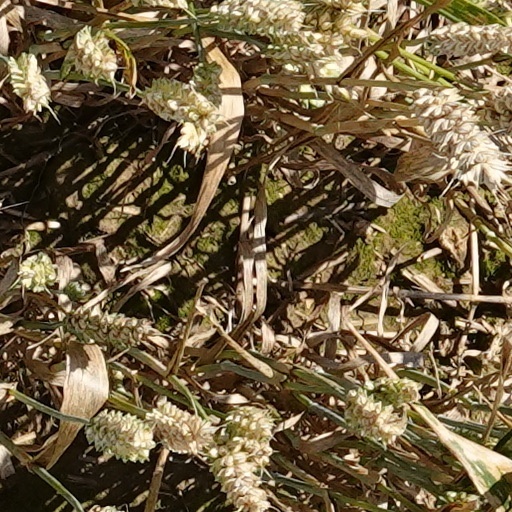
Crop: wheat